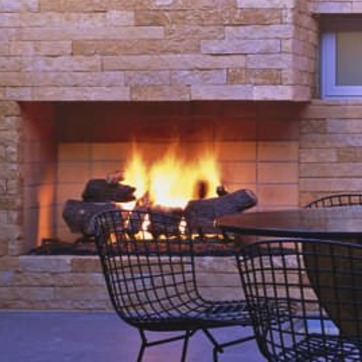
Material: other